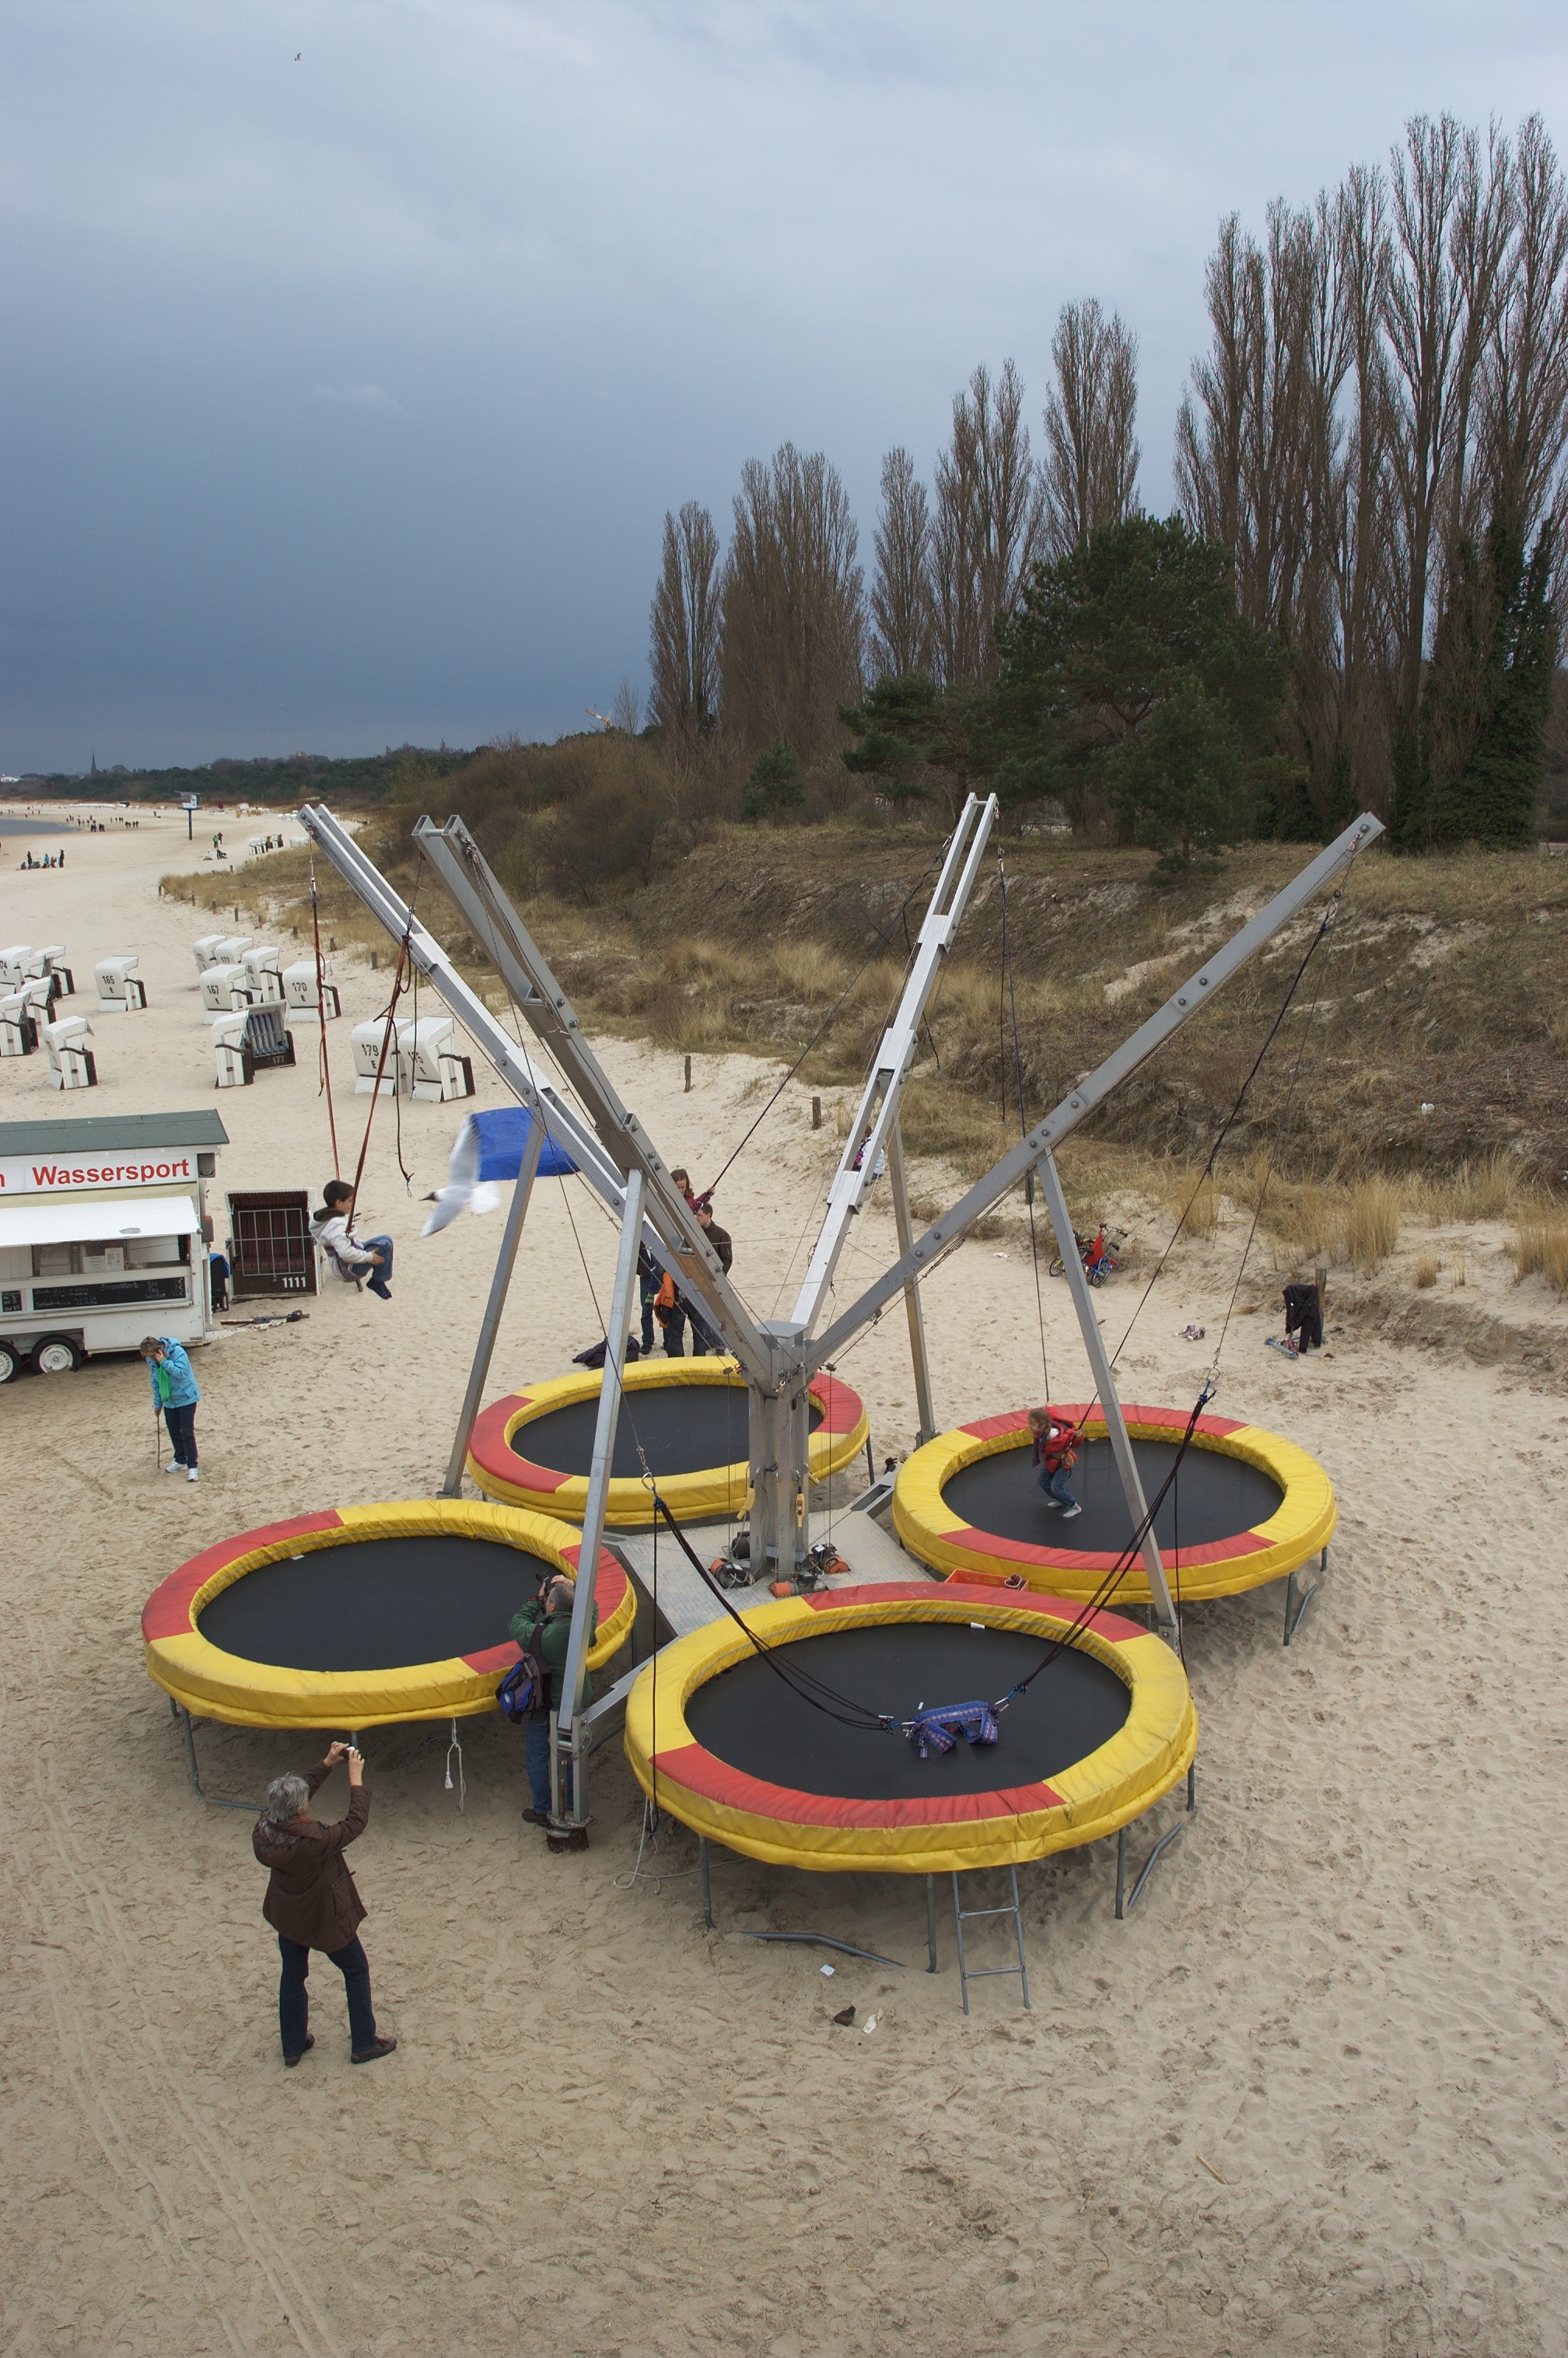
wind, city, vehicle, mast, public space, 2012, playground, rawtherapee, germany, deutschland, pentax, 20mm, lenstagged, steffenzahn, k100d, justpentax, iamflickr, cosina, voigtlander, skopar, colorskopar, cv20, colorskopar20mmf35slii, 20mmf35slii, voigtlander20mm, cv2035, usedom, heringsdorf, cosinavoigtl nder, cosinavoigtl ndercolorskopar20mmf35, voigtl nder20mmf35colorskoparslii, voigtl nder20mmf35, outdoor recreation, atmosphere of earth, outdoor play equipment